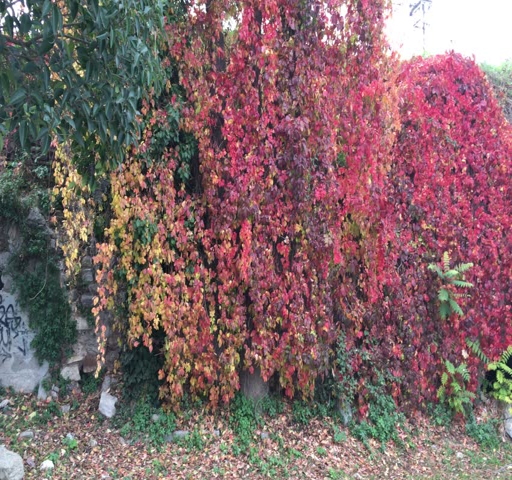
red leaves plants on the wall